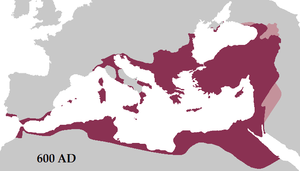
L’Empire byzantin ou Empire romain d'Orient désigne l'État apparu vers le IVᵉ siècle dans la partie orientale de l'Empire romain, au moment où celui-ci se divise progressivement en deux.
Justinien ou Justinien le Grand, né vers 482 à Tauresium, près de Justiniana Prima en Illyrie, et mort le 15 novembre 565 à Constantinople, est un empereur romain d'Orient ayant régné de 527 jusqu'à sa mort. Il est l'une des principales figures de l'Antiquité tardive. Que ce soit sur le plan du régime législatif, de l'expansion des frontières de l'Empire ou de la politique religieuse, il a laissé une œuvre considérable.
La Grèce, aussi appelée Hellas ou francisé en Hellade, en forme longue la République hellénique, est un pays d’Europe du Sud. D'une superficie de 131 957 km² pour un peu moins de onze millions d'habitants, le pays partage des frontières terrestres avec l’Albanie, la Macédoine du Nord, la Bulgarie et la Turquie et des frontières maritimes avec l'Albanie, l'Italie, la Libye, l'Égypte et la Turquie. La mer Ionienne à l'ouest et la mer Égée à l'est, parties de la mer Méditerranée, encadrent le pays dont le cinquième du territoire est constitué de plus de 9 000 îles et îlots dont près de 200 sont habités. De plus, 80 % de son territoire est constitué de montagnes dont la plus haute est le mont Olympe, dont le sommet culmine à 2 917 mètres.
La diplomatie byzantine, beaucoup plus que la force de ses armées, explique la survie millénaire de l’empire face aux nombreux ennemis qui l’entouraient ou s’apprêtaient à envahir ses frontières ; elle se basait sur un judicieux mélange de pression militaire, d’intelligence politique, de cajolerie économique et de propagande religieuse.
La guerre de 602 à 628 entre les empires byzantin et perse sous la dynastie sassanide marque la dernière et la plus sanglante phase du long conflit qui opposa les deux empires. La phase précédente s’était terminée en 591 lorsque l’empereur Maurice avait aidé le roi Khosro II à regagner son trône. En 602, Maurice fut assassiné par son rival, Phocas. Khosro saisit ce prétexte pour déclarer la guerre à l’empire byzantin. Cette guerre devait s’étendre sur plus de vingt ans et s’avérer la plus longue, enflammant l’Égypte, le Levant, la Mésopotamie, le Caucase et l’Anatolie et venant aux portes mêmes de Byzance.
La dynastie des Justiniens s’étend de l’accession au pouvoir de Justin Iᵉʳ, fondateur de la dynastie, au renversement de Maurice. Ce fut le premier âge d’or de l’empire au cours duquel il atteignit, sous Justinien Iᵉʳ, sa plus grande étendue territoriale regagnant l’Afrique du Nord, le sud de l’Illyrie, une partie de l’Espagne, ainsi que l’Italie.
La bataille du Yarmouk est une bataille majeure entre les forces musulmanes conduites par le califat des Rachidoune et les armées de l’Empire romain d'Orient. La bataille consiste en une série d’engagements qui s’étalent sur une durée de six jours en août 636, près de la rivière Yarmouk qui marque aujourd’hui la frontière entre la Syrie et la Jordanie, au sud-est de la mer de Galilée. La bataille est une grande victoire pour les musulmans qui mettent fin à la domination byzantine en Syrie. Pour certains historiens, la bataille du Yarmouk est l’un des engagements majeurs de l’histoire et marque la première grande vague des conquêtes musulmanes. Elle est notamment à l’origine de l’expansion de l’islam au sein du Levant chrétien.